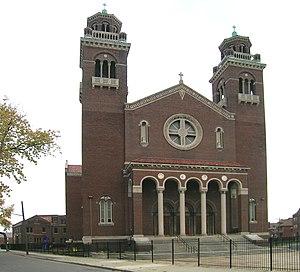
Détroit est la principale ville de l'État du Michigan aux États-Unis, largement plus connue que sa capitale Lansing, et siège du comté de Wayne. Située dans le Midwest américain, au sein de la Frost Belt et de la Rust Belt, et au cœur de la région des Grands Lacs, la ville est fondée en 1701 par un Français : Antoine de Lamothe-Cadillac. Son nom provient d'ailleurs du mot français « détroit », en référence au passage aquatique naturel entre les lacs Sainte-Claire et Érié : la rivière Détroit, sur la rive Nord de laquelle la ville est située, dont le cours marque une partie de la frontière entre le Canada et les États-Unis. Étape importante du système de navigation qui, par la voie maritime du Saint-Laurent, permet d'atteindre l'Atlantique depuis l'intérieur du continent, cette ville portuaire est donc aussi une ville frontière.
L'église Sainte-Thérèse-d'Avila est une ancienne église catholique paroissiale de Détroit inscrite au Registre national des lieux historiques en 1989. Elle est aujourd'hui propriété privée et se trouve au 8666 Quincy Avenue.